Answer in natural language. How many Dressers are visible in the scene? Choose between the following options: 1, 0, 2, 3 or 4
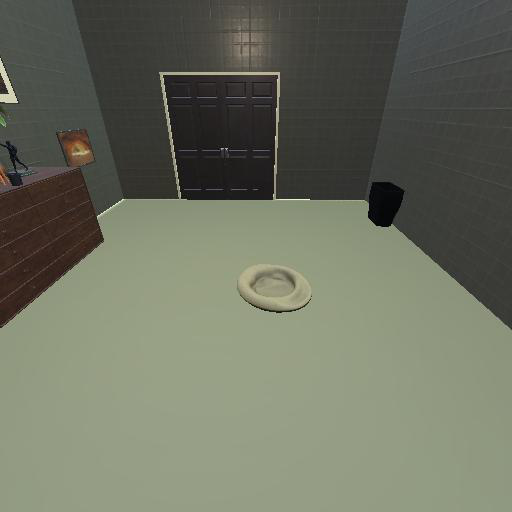
<answer>1</answer>